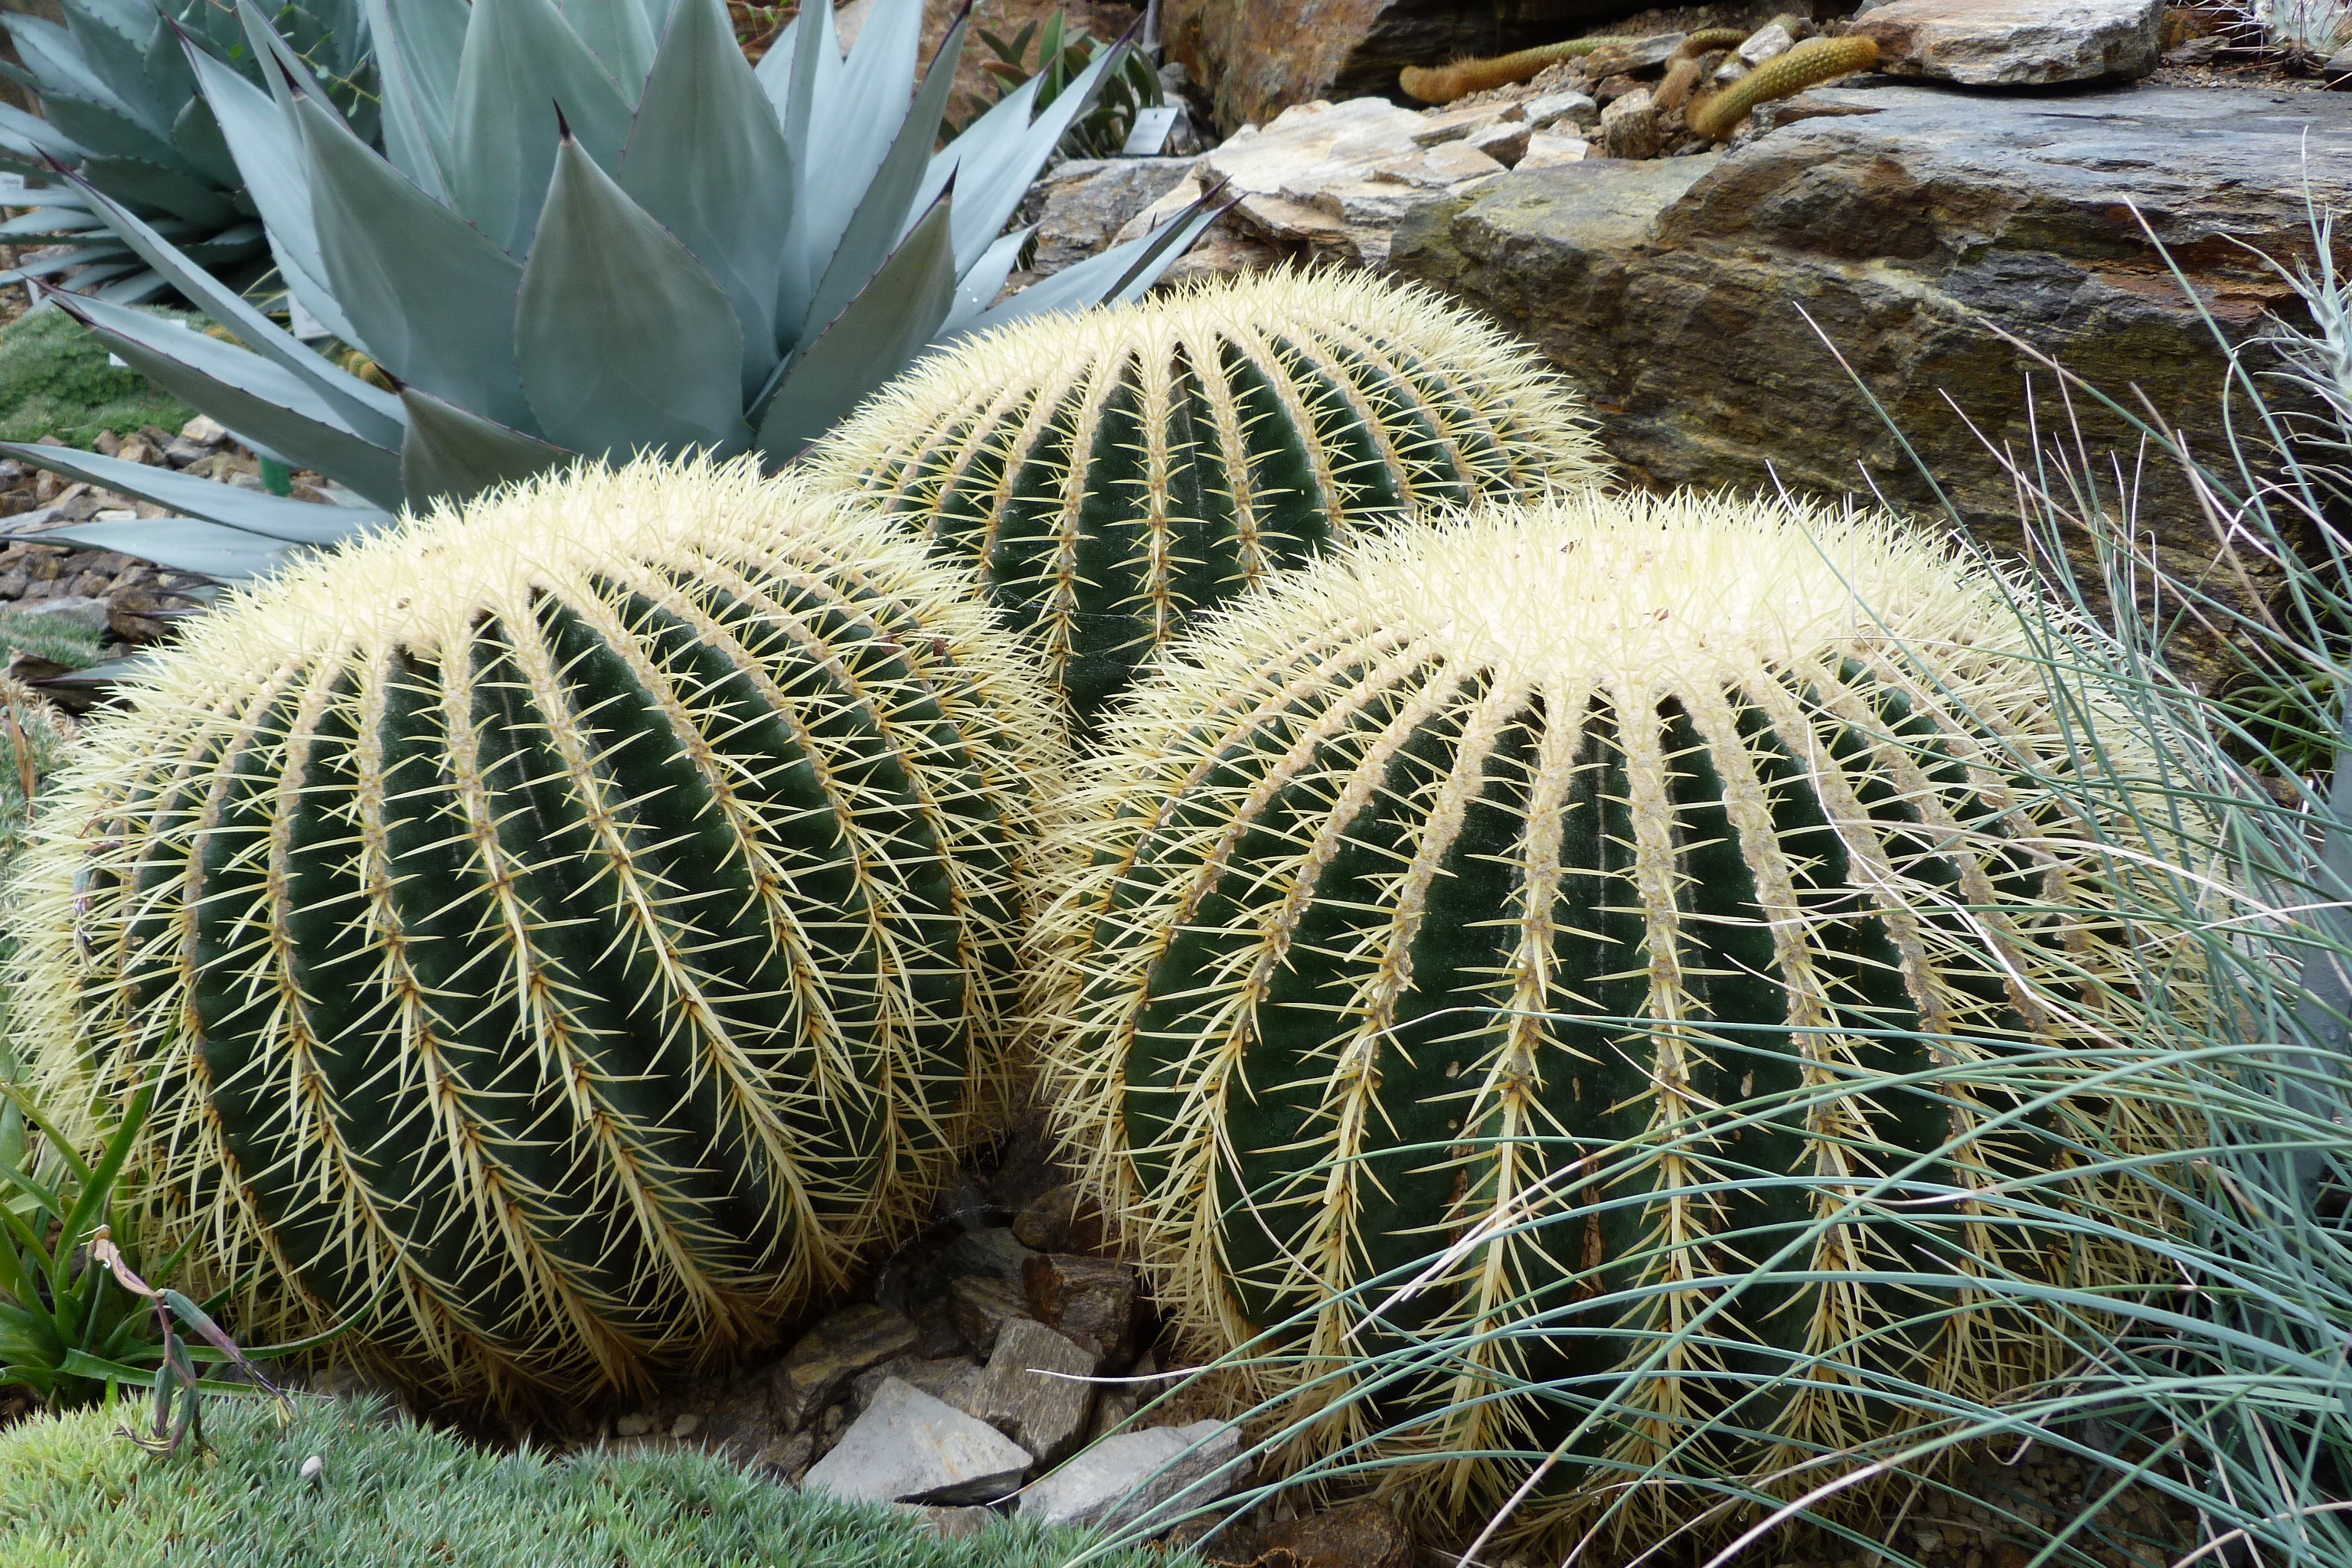
nature, prickly, cactus, sharp, plant, flower, green, botany, flora, cactaceae, rip, sting, out of focus, flowering plant, globose, mother in law chair, land plant, hedgehog cactus, echinocactus grusonii, golden ball cactus, thorns of means of